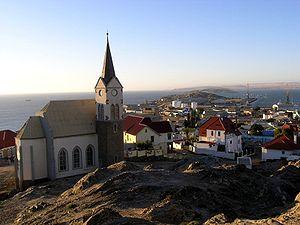
Cet article recense les monuments protégés au titre de monument national de Namibie. La Namibie compte 125 sites et monuments protégés ; 3 monuments ont été déprotégés.